Germany–Turkey relations

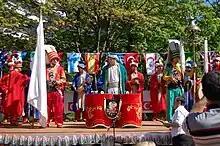
Turkish and Turkish Cypriot youth performing as an Ottoman military band in Uetersen, Schleswig-Holstein

In 2006, Chancellor Angela Merkel visited Turkey for talks with Prime Minister Recep Tayyip Erdoğan on bilateral relations and to discuss accession of Turkey to the EU.